Bornean ferret badger

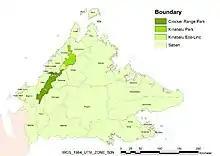
Kinabalu Ecolinc Project map

The Bornean ferret badger is thought to only inhabit Kinabalu National Park and Crocker Range National Park, meaning all conservation efforts should be focused in this region according to the IUCN.